Radyr Comprehensive School

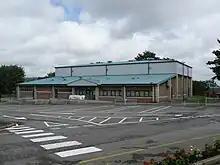
The new sports hall

The girls' hockey team won the 2002 RAF Careers under-18 Schools Hockey Champions with a win over Chepstow School.